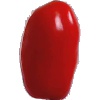
Label: Tomato 2